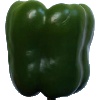
Label: Pepper Green 1